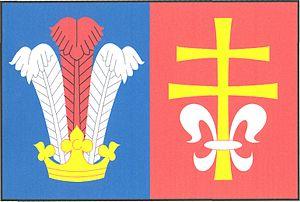
Hřivínův Újezd est une commune du district et de la région de Zlín, en Tchéquie. Sa population s'élevait à 550 habitants en 2018.